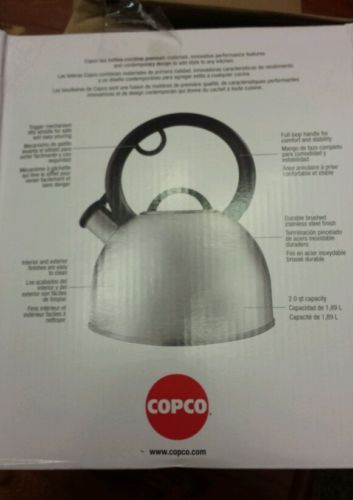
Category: kettle